David Barger

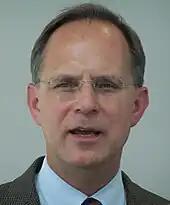
Barger in 2010

David J. Barger (born 1958) is an American businessman, and one of the co-founders of JetBlue. He was the airline's chief executive officer (CEO) until his ouster in February 2015. He had been part of JetBlue's founding team and was on the board of directors. Barger is now an operating partner at Connor Capital SB.